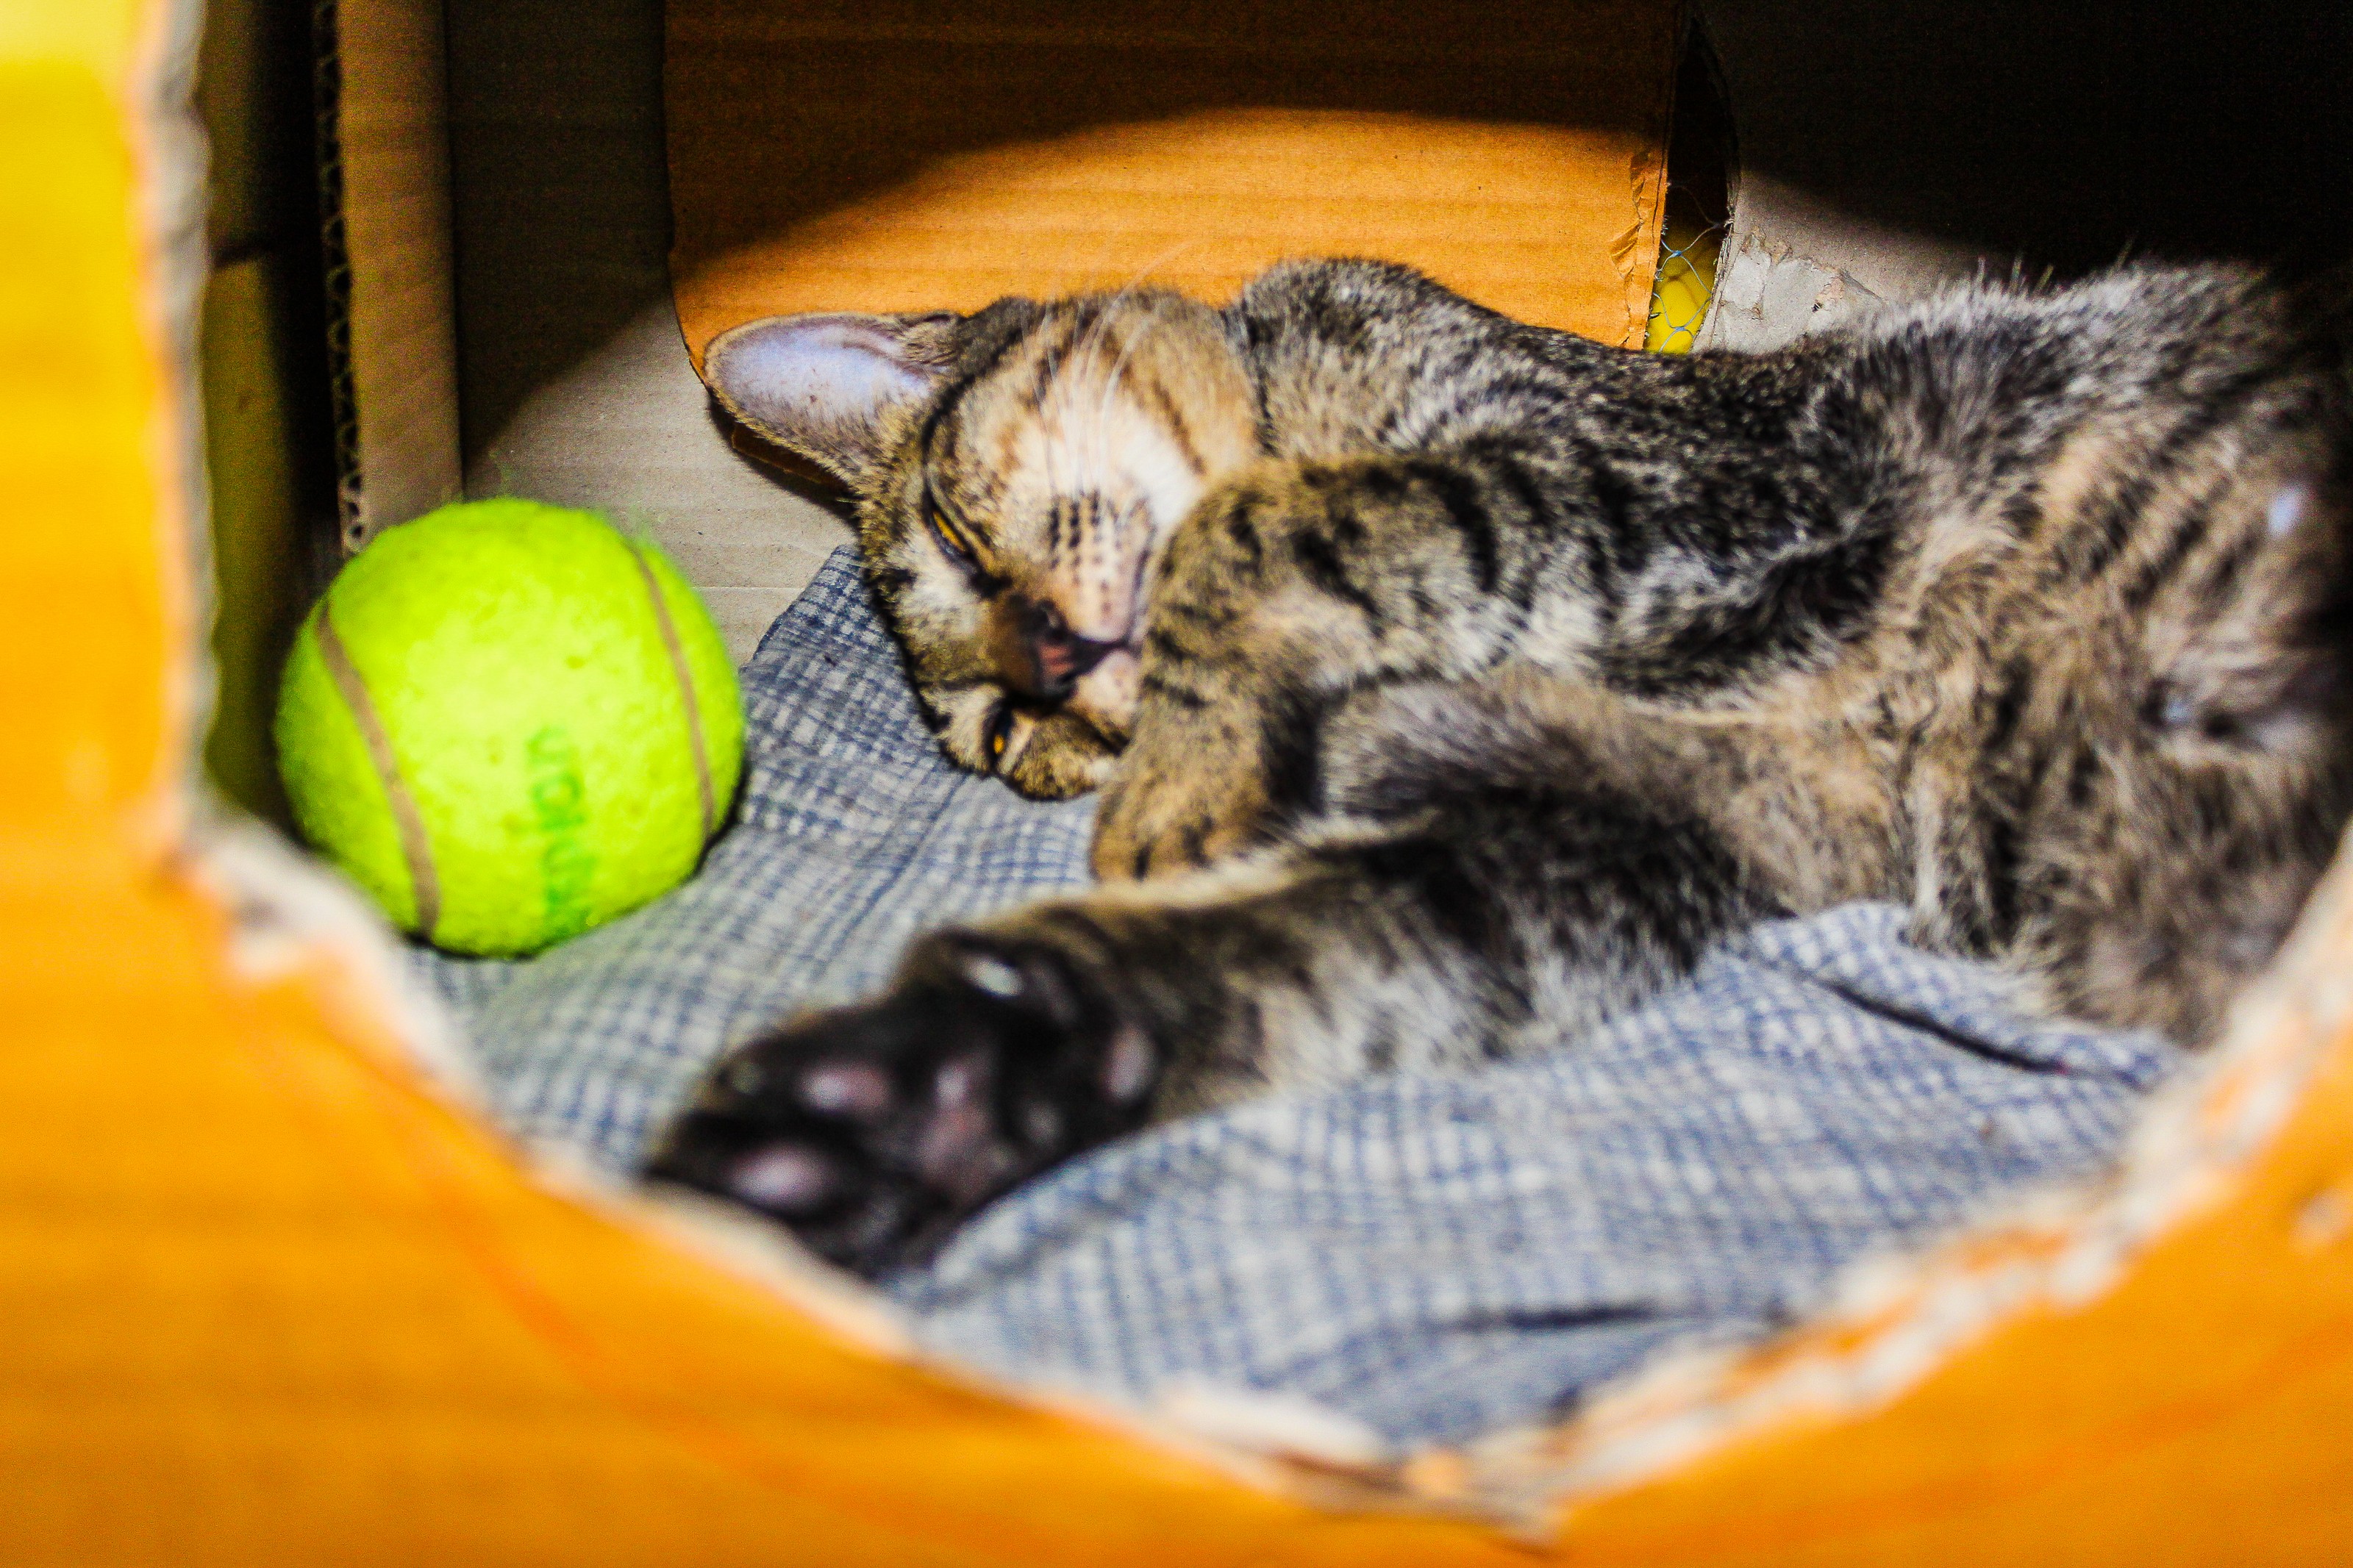
adorable, animal, background, beautiful, brown, carnivore, cat, close, cute, cutout, domestic, eyes, feline, female, fluffy, full, fur, gold, hair, isolated, kitten, kitty, lie, looking, mammal, one, orange, paw, pet, playful, portrait, posing, pretty, purebred, rest, shorthair, small, stare, strike, striking, striped, studio, tabby, tail, view, whisker, white, woman, young, small to medium sized cats, felidae, tabby cat, european shorthair, whiskers, yellow, american shorthair, domestic short haired cat, dragon li, toyger, ocicat, california spangled, ball, pixie bob, asian, claw, egyptian mau, tennis ball